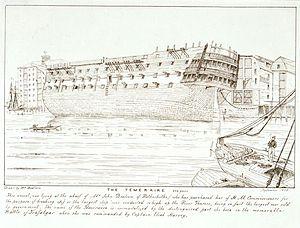
Le HMS Temeraire est un navire de ligne de deuxième rang de 98 canons construit pour la Royal Navy. Deuxième navire de la classe Neptune, il est lancé en 1798. Il sert au cours des guerres de la Révolution française et napoléoniennes, la plupart du temps lors de blocus ou d'escorte de convois. Il ne participe activement qu'une seule fois au combat, à la bataille de Trafalgar en 1805, mais acquiert une plus grande notoriété ultérieurement par les représentations ou les citations qui en sont faites en littérature et dans des œuvres d'art, notamment sous le nom de The Fighting Temeraire.